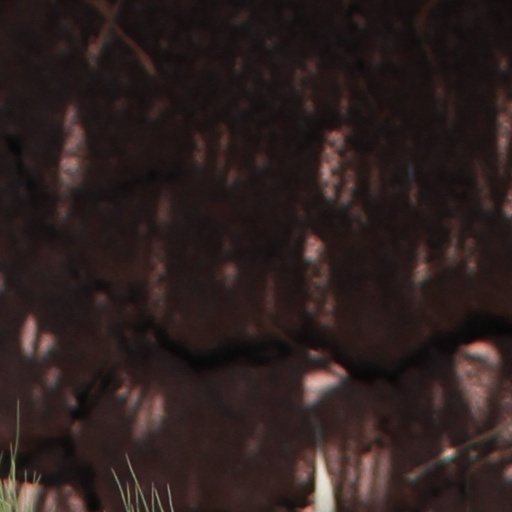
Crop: wheat